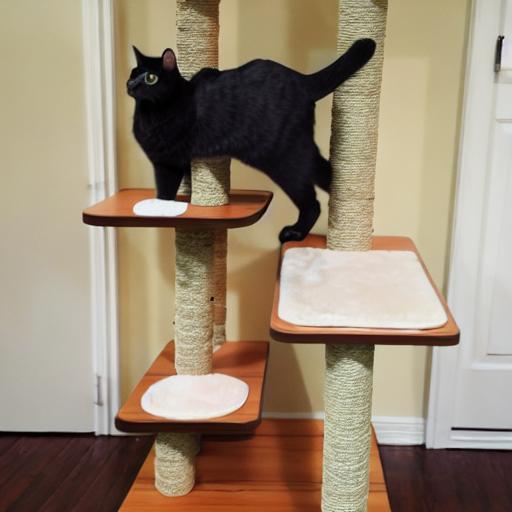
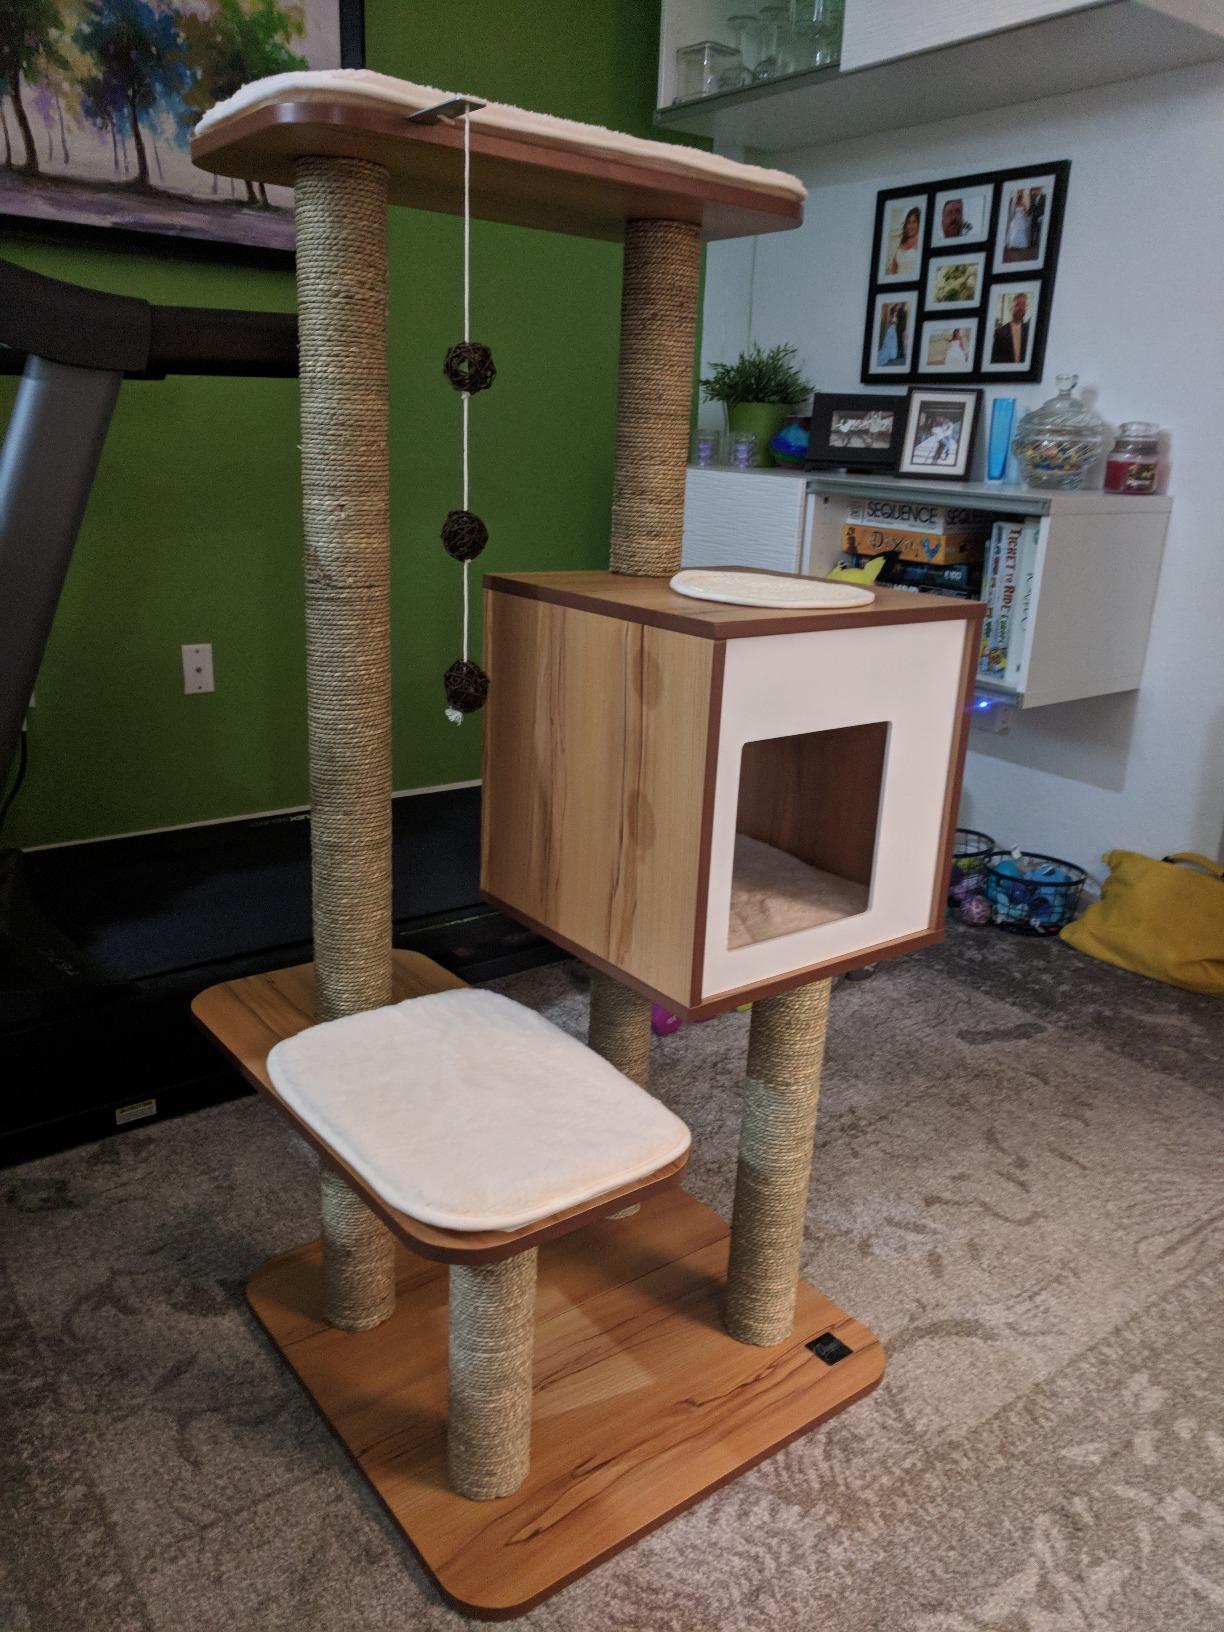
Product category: items_cat tree
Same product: no